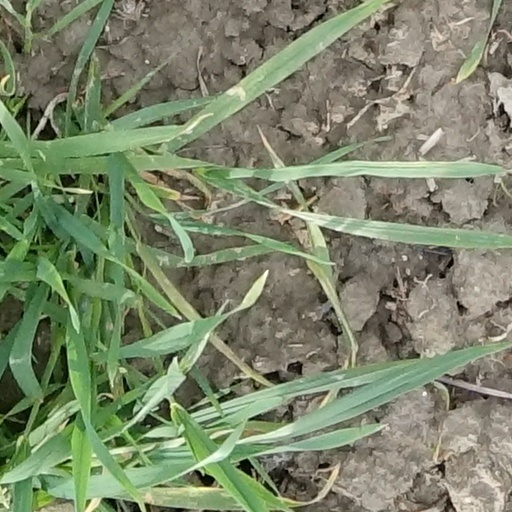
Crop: wheat